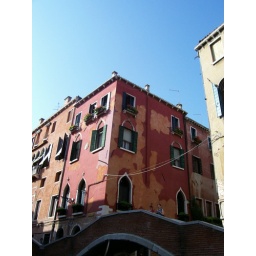
view of a bridge and building from a gondola in Venice, Italy